List of ironclad warships of Germany

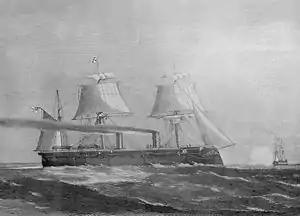
Illustration of in 1868

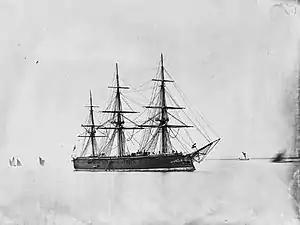
in Gravesend, Great Britain

SMS ("King William") was laid down in 1865 at the Thames Ironworks shipyard in London, originally under the name for the Ottoman Empire. She was purchased by Prussia in February 1867, launched in April 1868, and commissioned into the Prussian Navy in February 1869. She was built as an armored frigate, armed with a main battery of sixteen and five 21 cm guns; several smaller guns and torpedo tubes were added later in her career. The ship was for a time the largest and most powerful warship in the German navy, only surpassed in size by the pre-dreadnought battleships launched in 1891–1892.